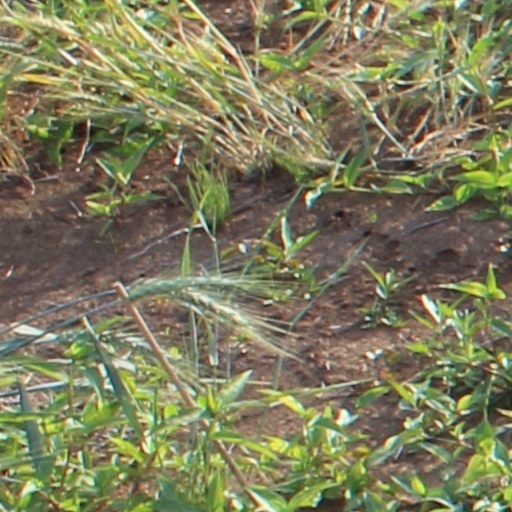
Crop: wheat